Losing My Religion (novel)

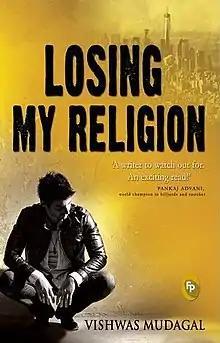
The first-edition cover as published by Fingerprint Publishing.

Losing My Religion is a fiction novel by Indian author Vishwas Mudagal. This debut novel of Mudagal was published by FingerPrint! Publishing and released on 10 February 2014.